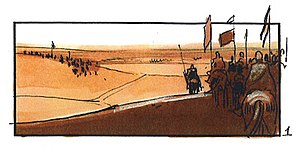
Simon Bang / Billeder
Én tegning fra Simon Bangs storyboard til filmen Arn, 2007
Simon Bang er en dansk tegner/ billedkunstner, filminstruktør og storyboardtegner.